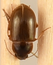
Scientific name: Amara quenseli
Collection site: Onaqui NEON (ONAQ), plot ONAQ_016